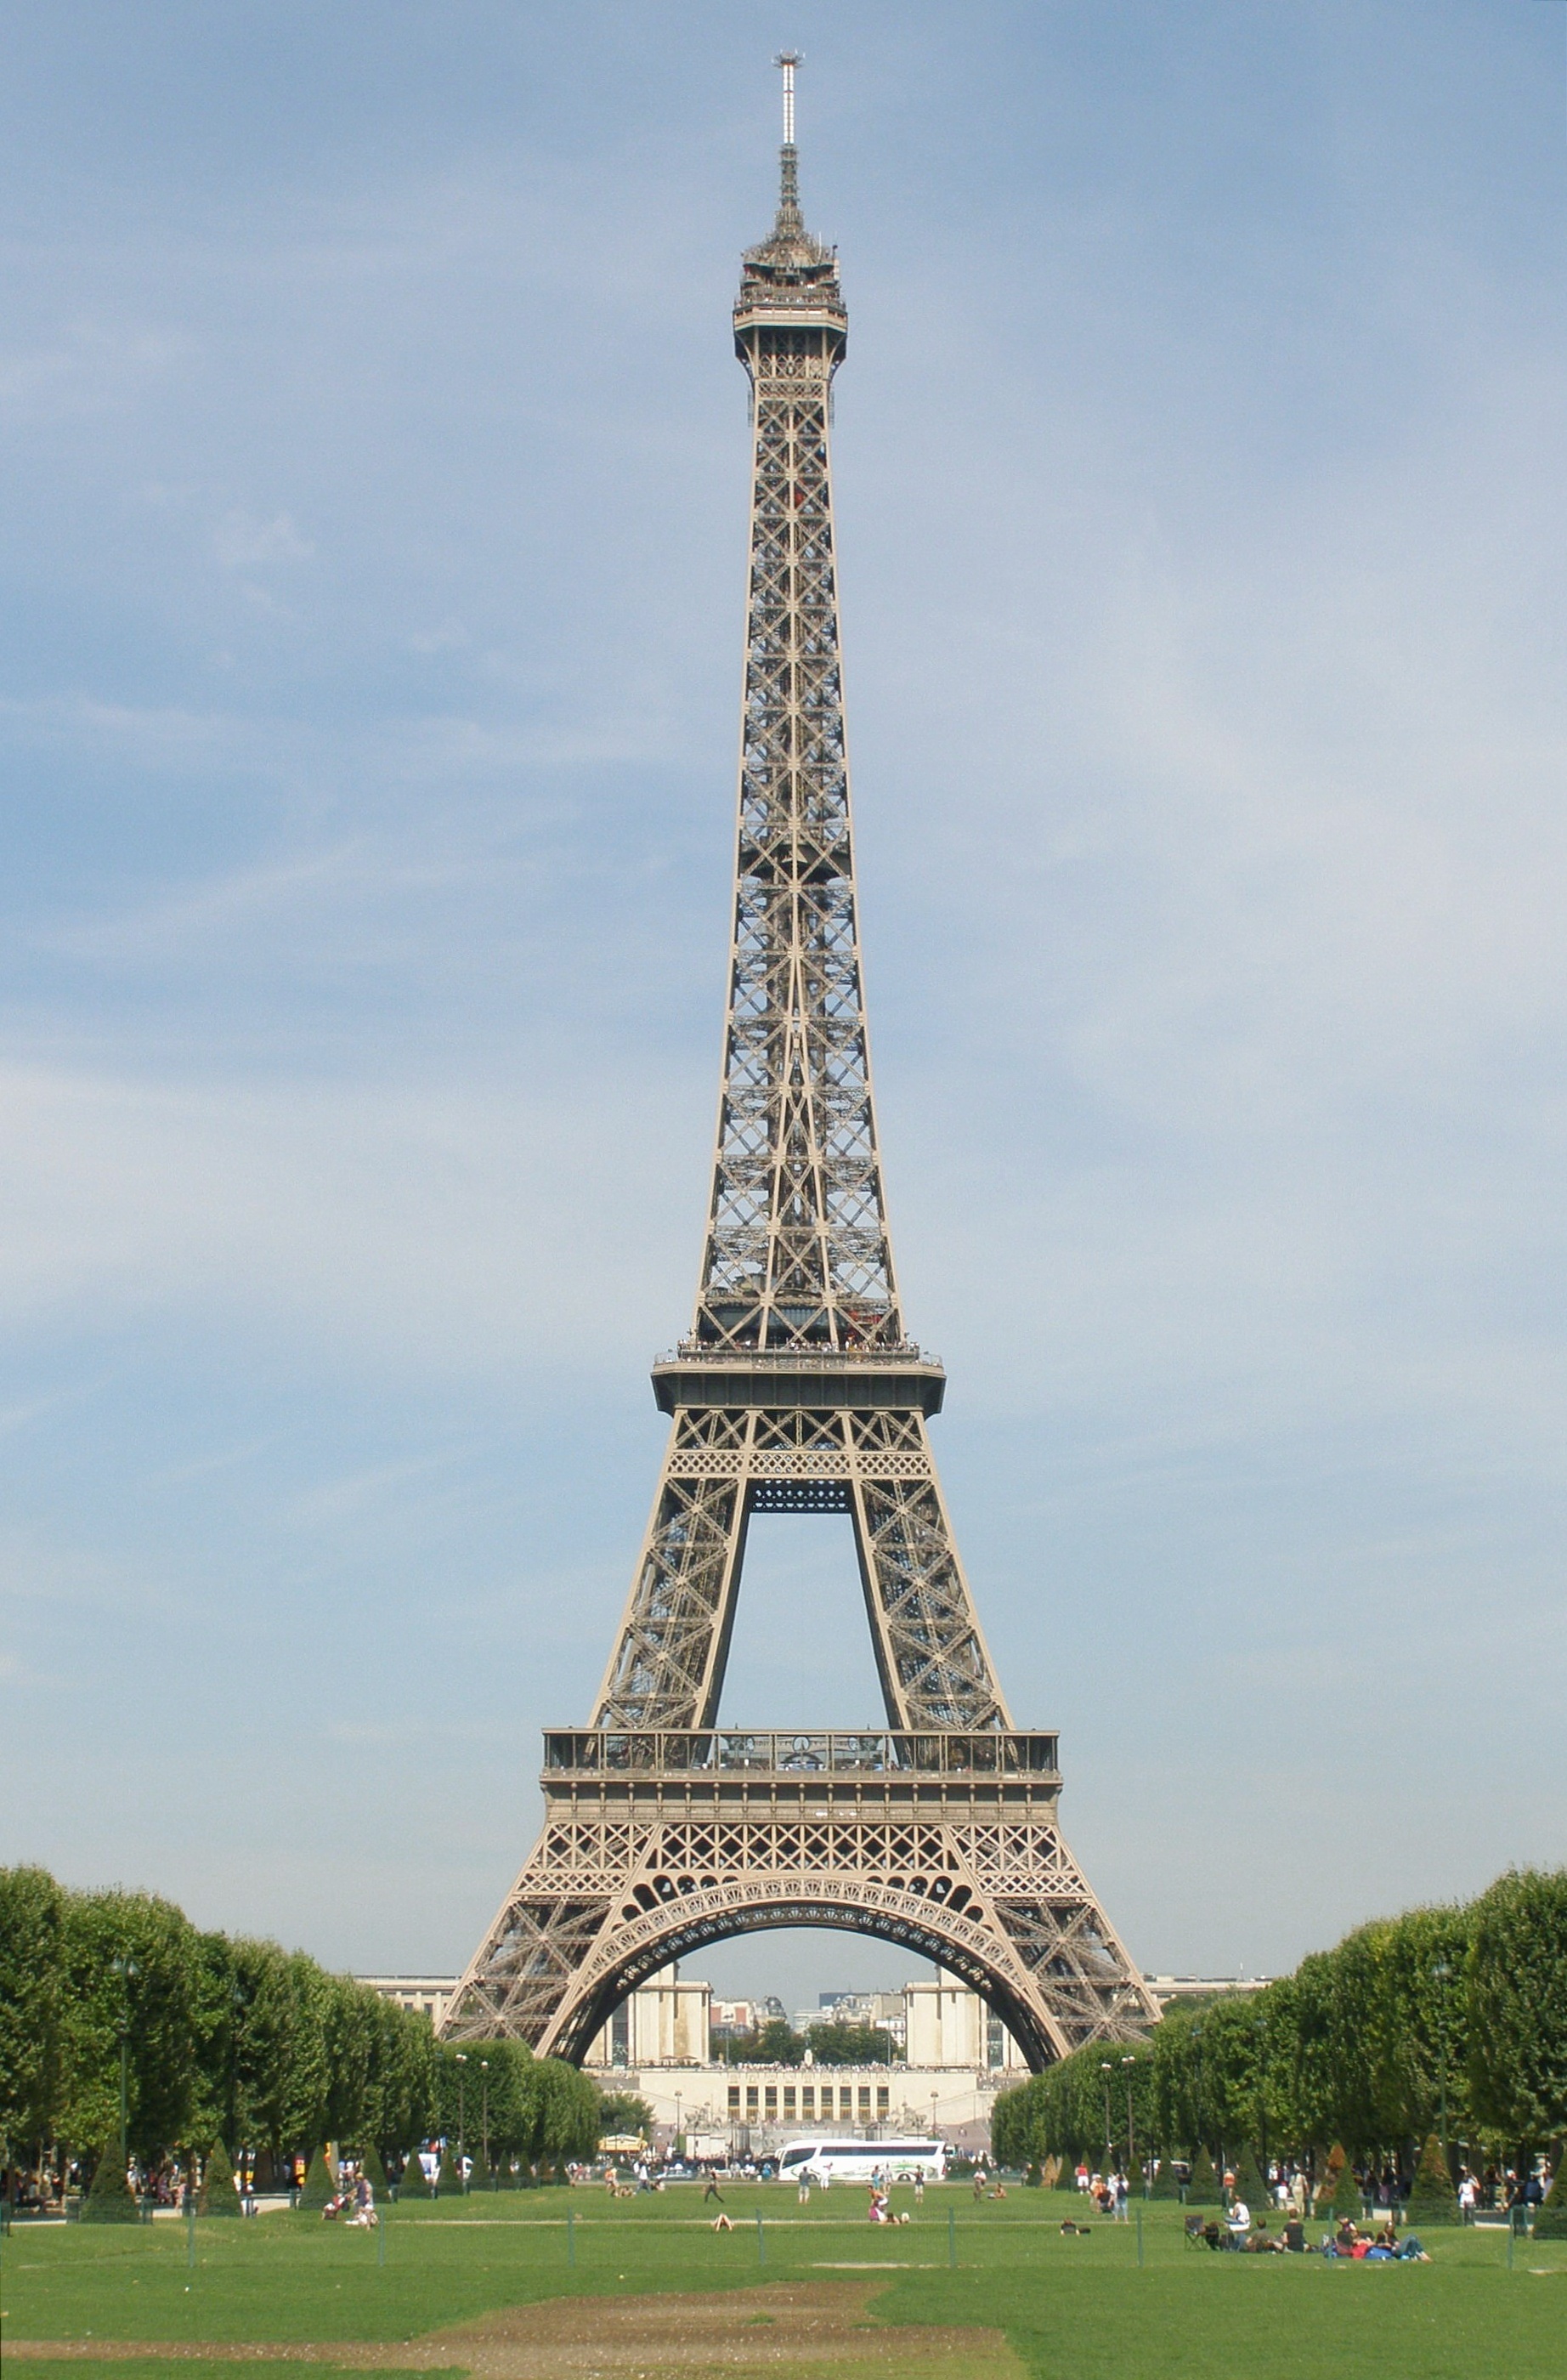
architecture, structure, city, eiffel tower, paris, monument, cityscape, tourist, france, europe, tower, symbol, park, metal, romance, landmark, attraction, spire, steeple, tall, iron, famous